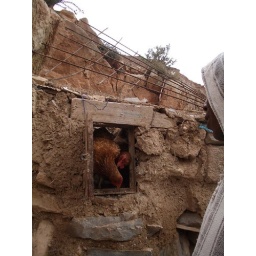
Chicken house above bread oven